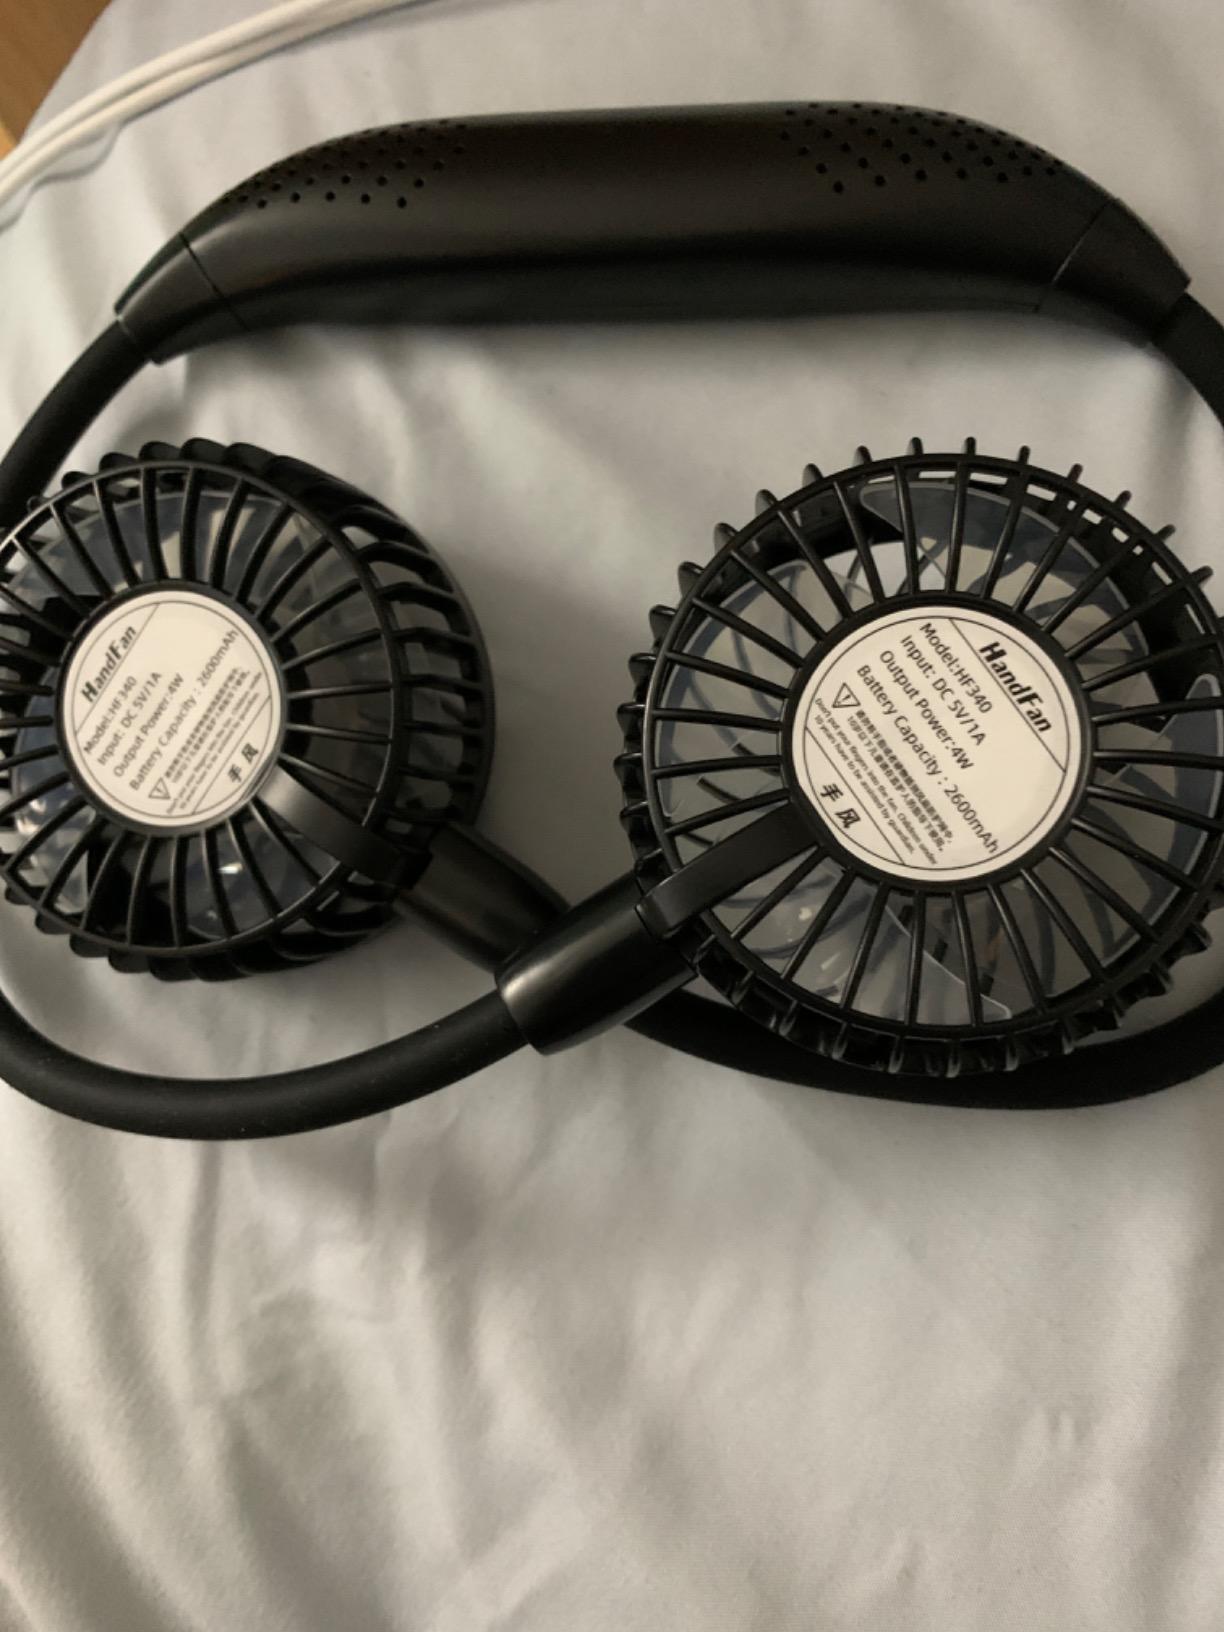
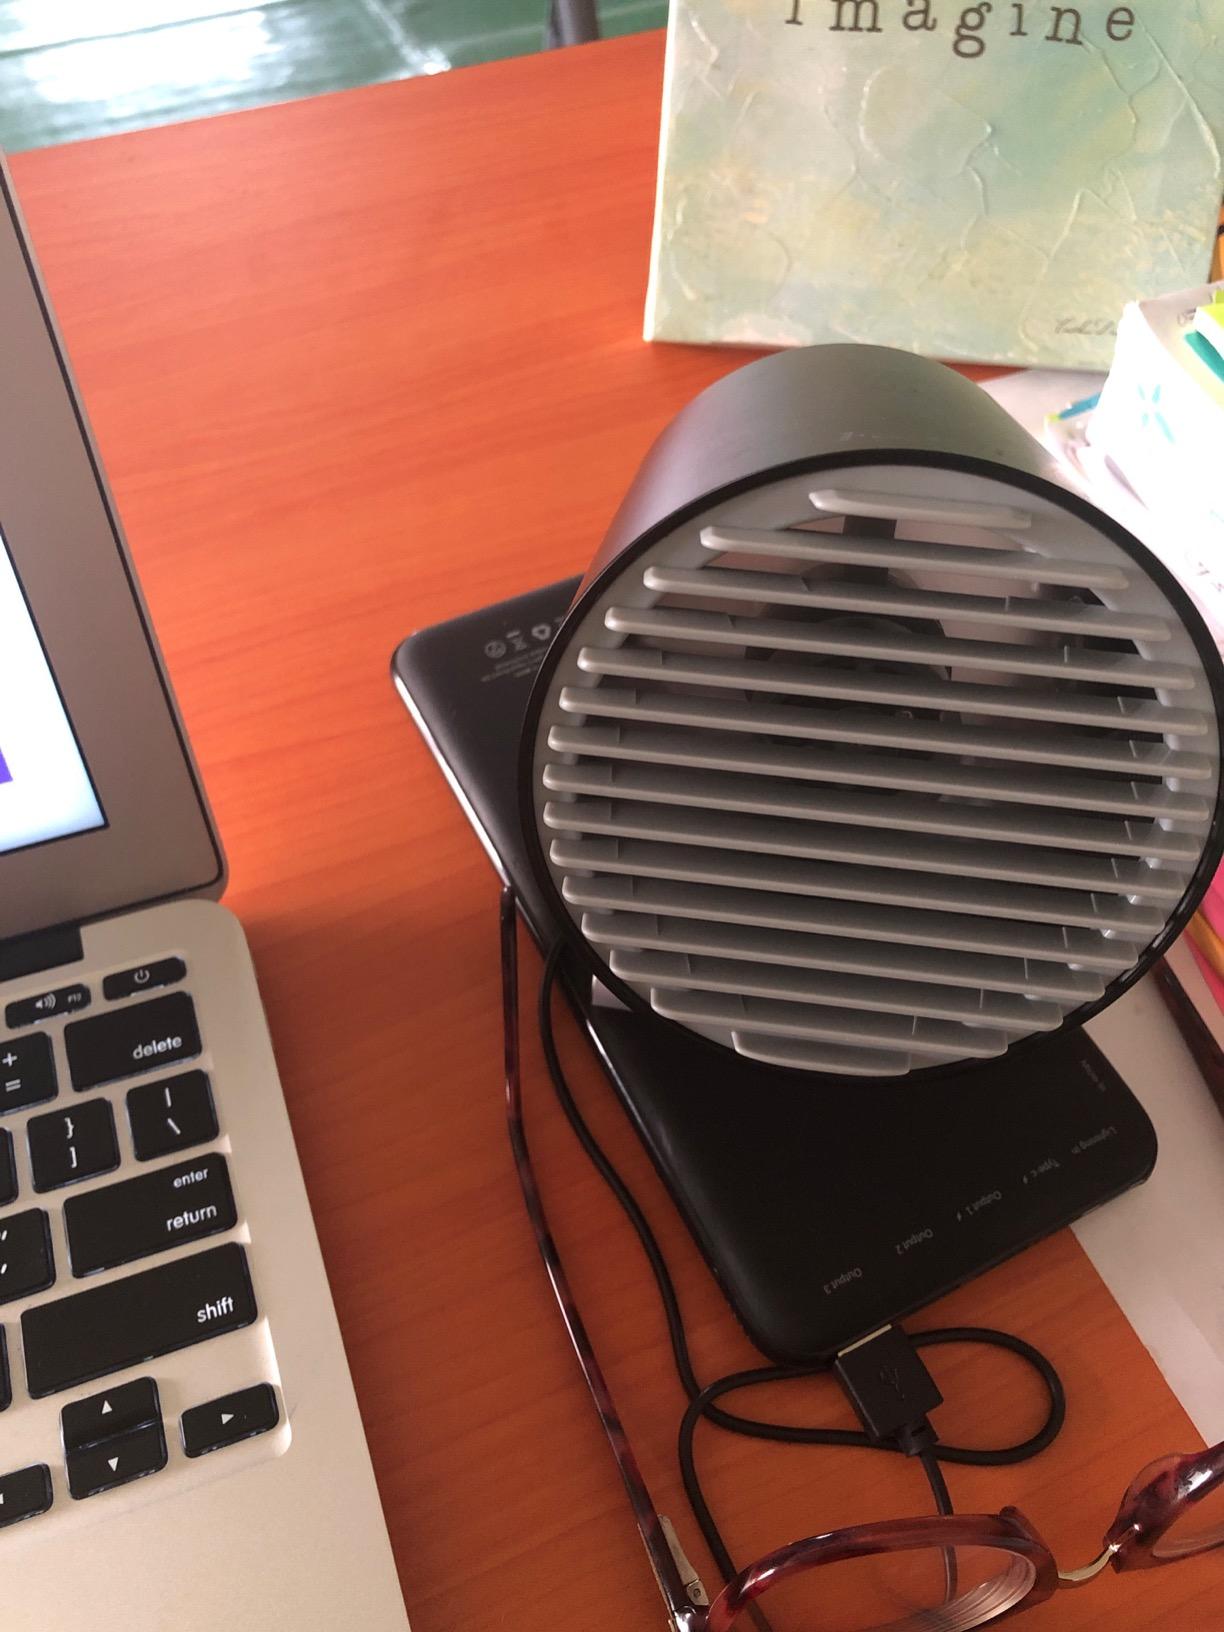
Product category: fan
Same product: no